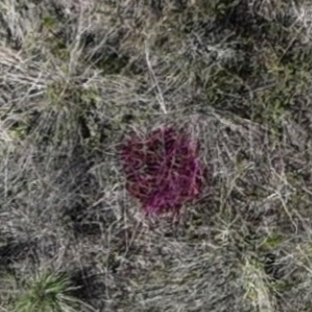
Month: may
Dye color: red
Dye concentration: high